Courageous-class aircraft carrier

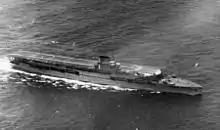
Aerial view of "Glorious", 1936

The "Courageous"-class ships had an overall length of , a beam of , and a draught of at deep load. These were increases of in beam and over in draught compared to their earlier incarnations as battlecruisers. They displaced at normal load and at deep load, increases of over . Their metacentric height declined from at deep load to and the ships had a complete double bottom. In 1939, "Courageous" had a complement of 807 officers and ratings, plus 403 men in her air group.